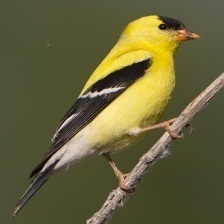
Species: AMERICAN GOLDFINCH
Scientific name: SPINUS TRISTIS
ImageNet parent category: goldfinch